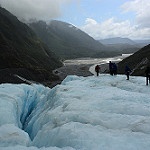
Label: glacier